William Henry Sleeman

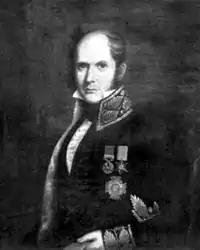
Sleeman in 1850

Major-general Sir William Henry Sleeman (8 August 1788 – 10 February 1856) was a British soldier and administrator in British India. He is best known for his work from the 1830s in suppressing the organized criminal gangs known as Thuggee. He also discovered the holotype specimen of the sauropod dinosaur "Titanosaurus indicus" in Jabalpur in 1828. The first outbreak of lathyrism in India in 1844 was reported by him.